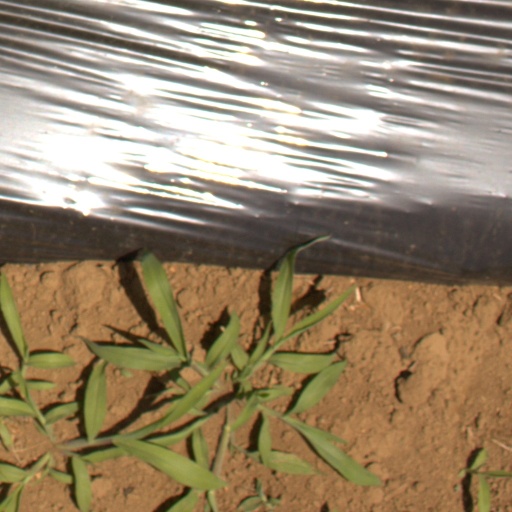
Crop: Jerusalem artichoke